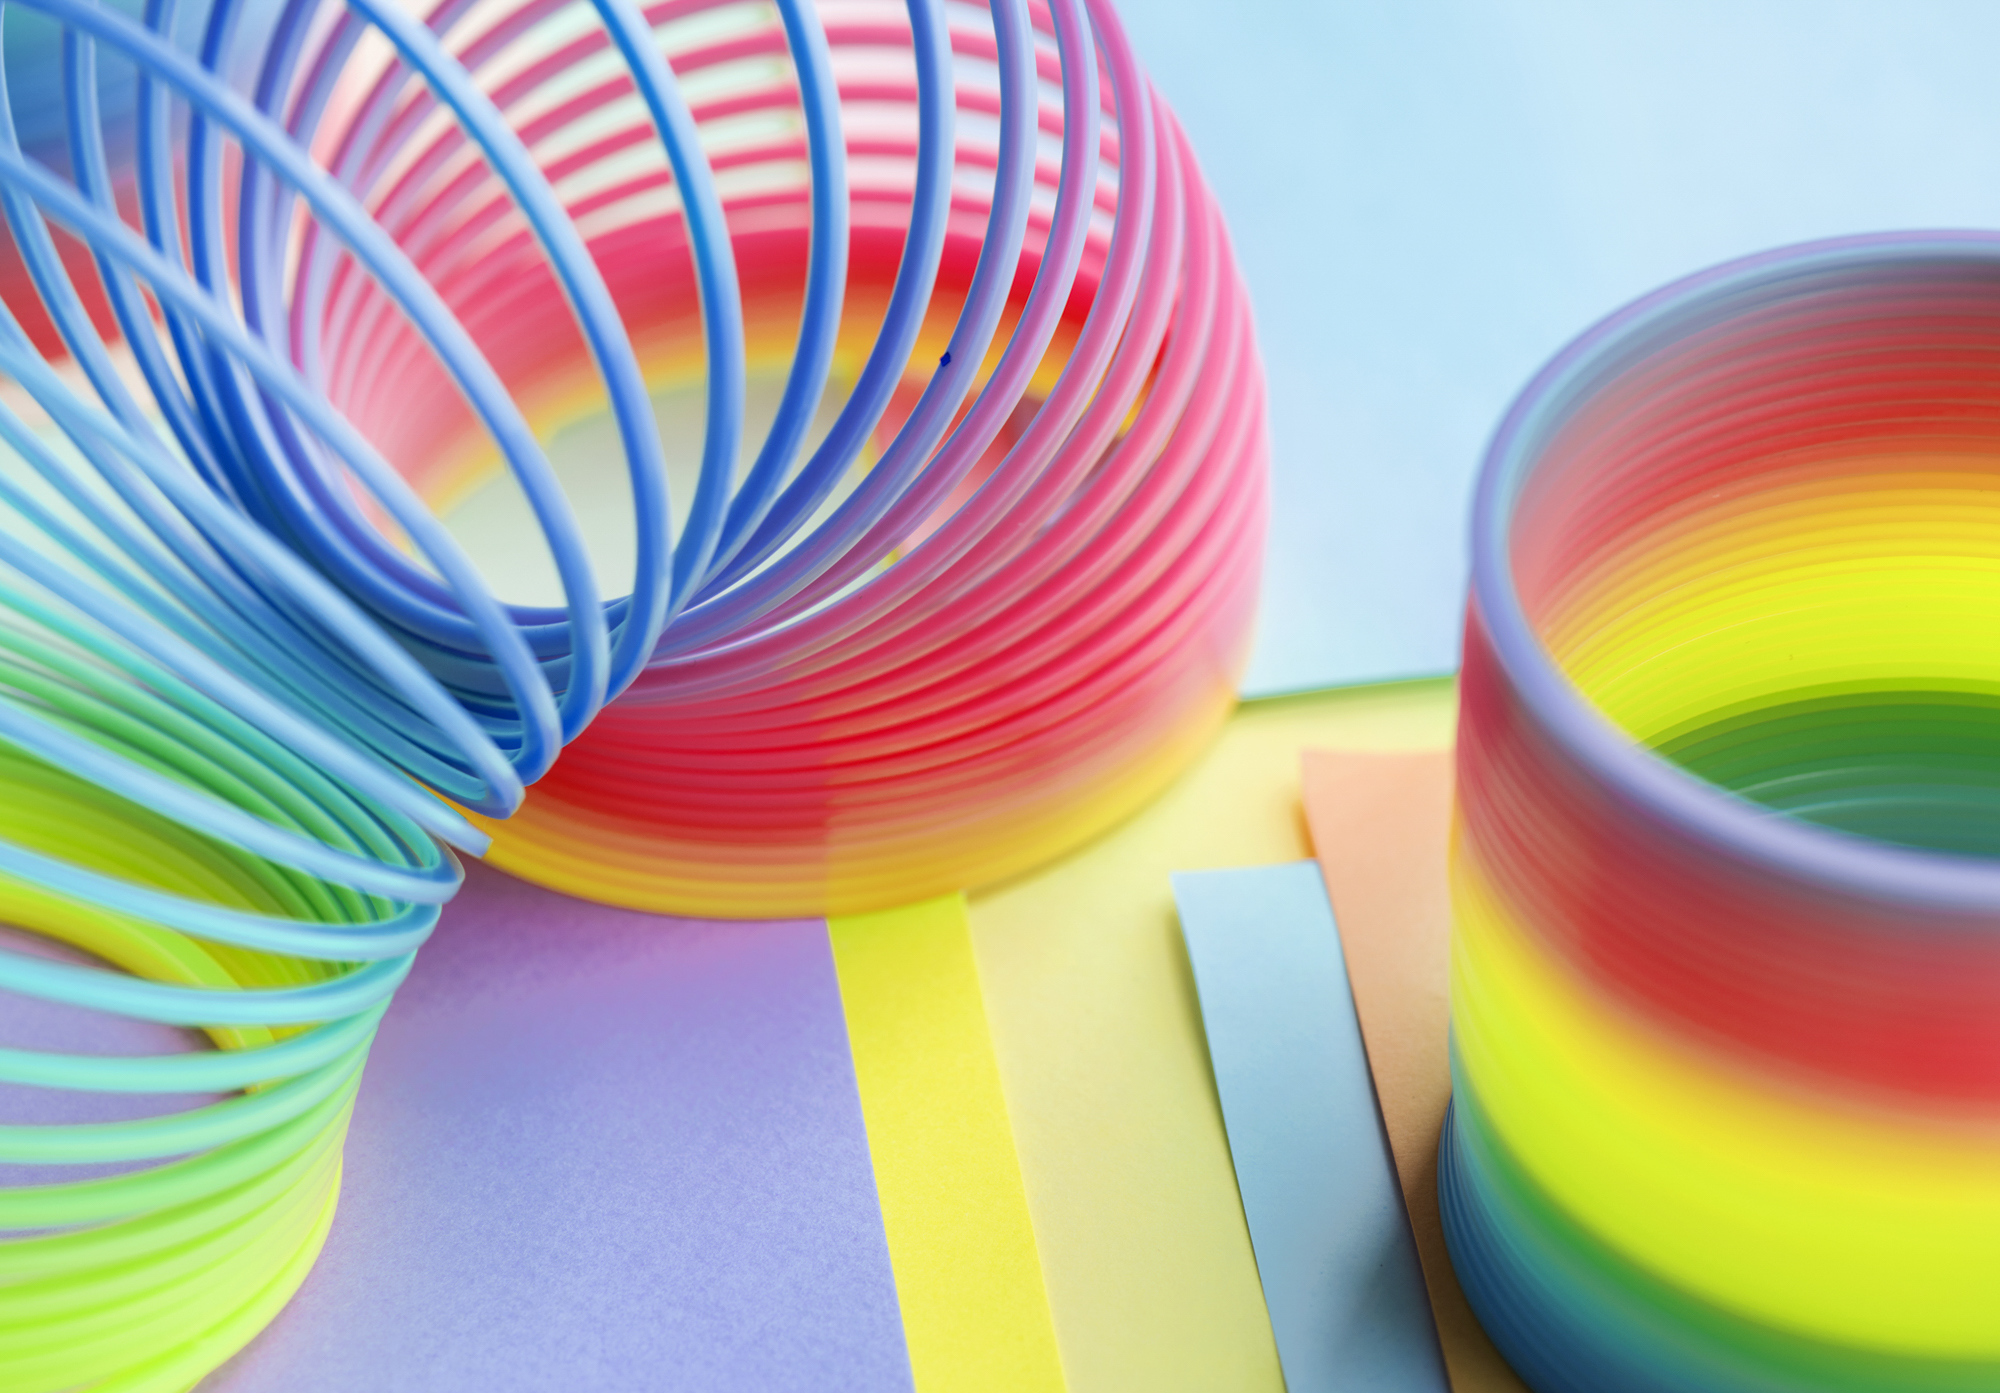
abstract, amusement, background, bright, childhood, closeup, coil, color, yellow, light, product, close up, line, circle, product design, material, plastic, computer wallpaper